Nova Constellatio

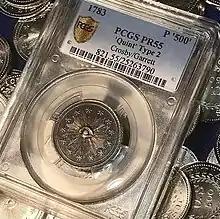
500-Unit Nova Constellatio coin encased in a PCGS coin slab

The Nova Constellatio coins are the first coins struck under the authority of the United States. These pattern coins were struck in early 1783, and are known in three silver denominations (1,000-Units, 500-Units, 100-Units), and one copper denomination (5-Units). All known examples bear the legend "NOVA CONSTELLATIO" with the exception of a unique silver 500-Unit piece.